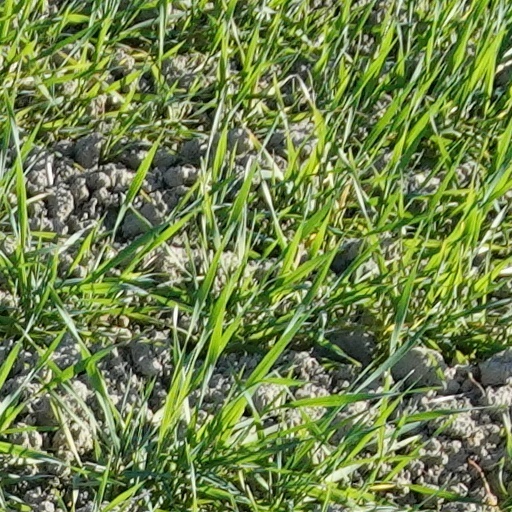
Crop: wheat